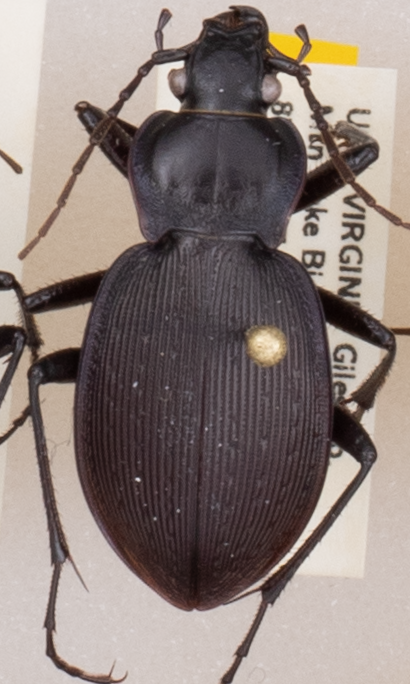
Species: Carabus goryi
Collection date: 2018-07-31
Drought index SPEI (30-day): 0.41
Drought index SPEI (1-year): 0.428
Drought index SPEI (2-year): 0.476